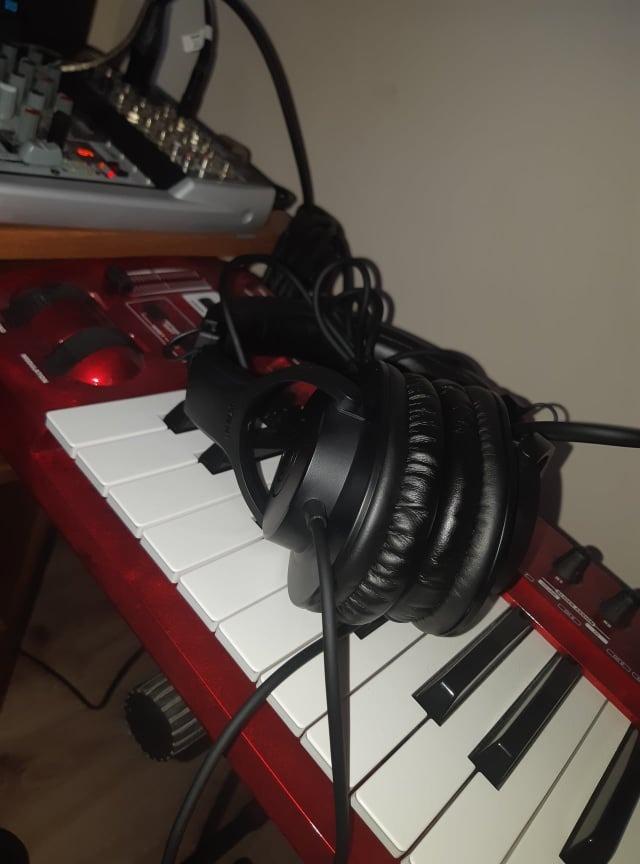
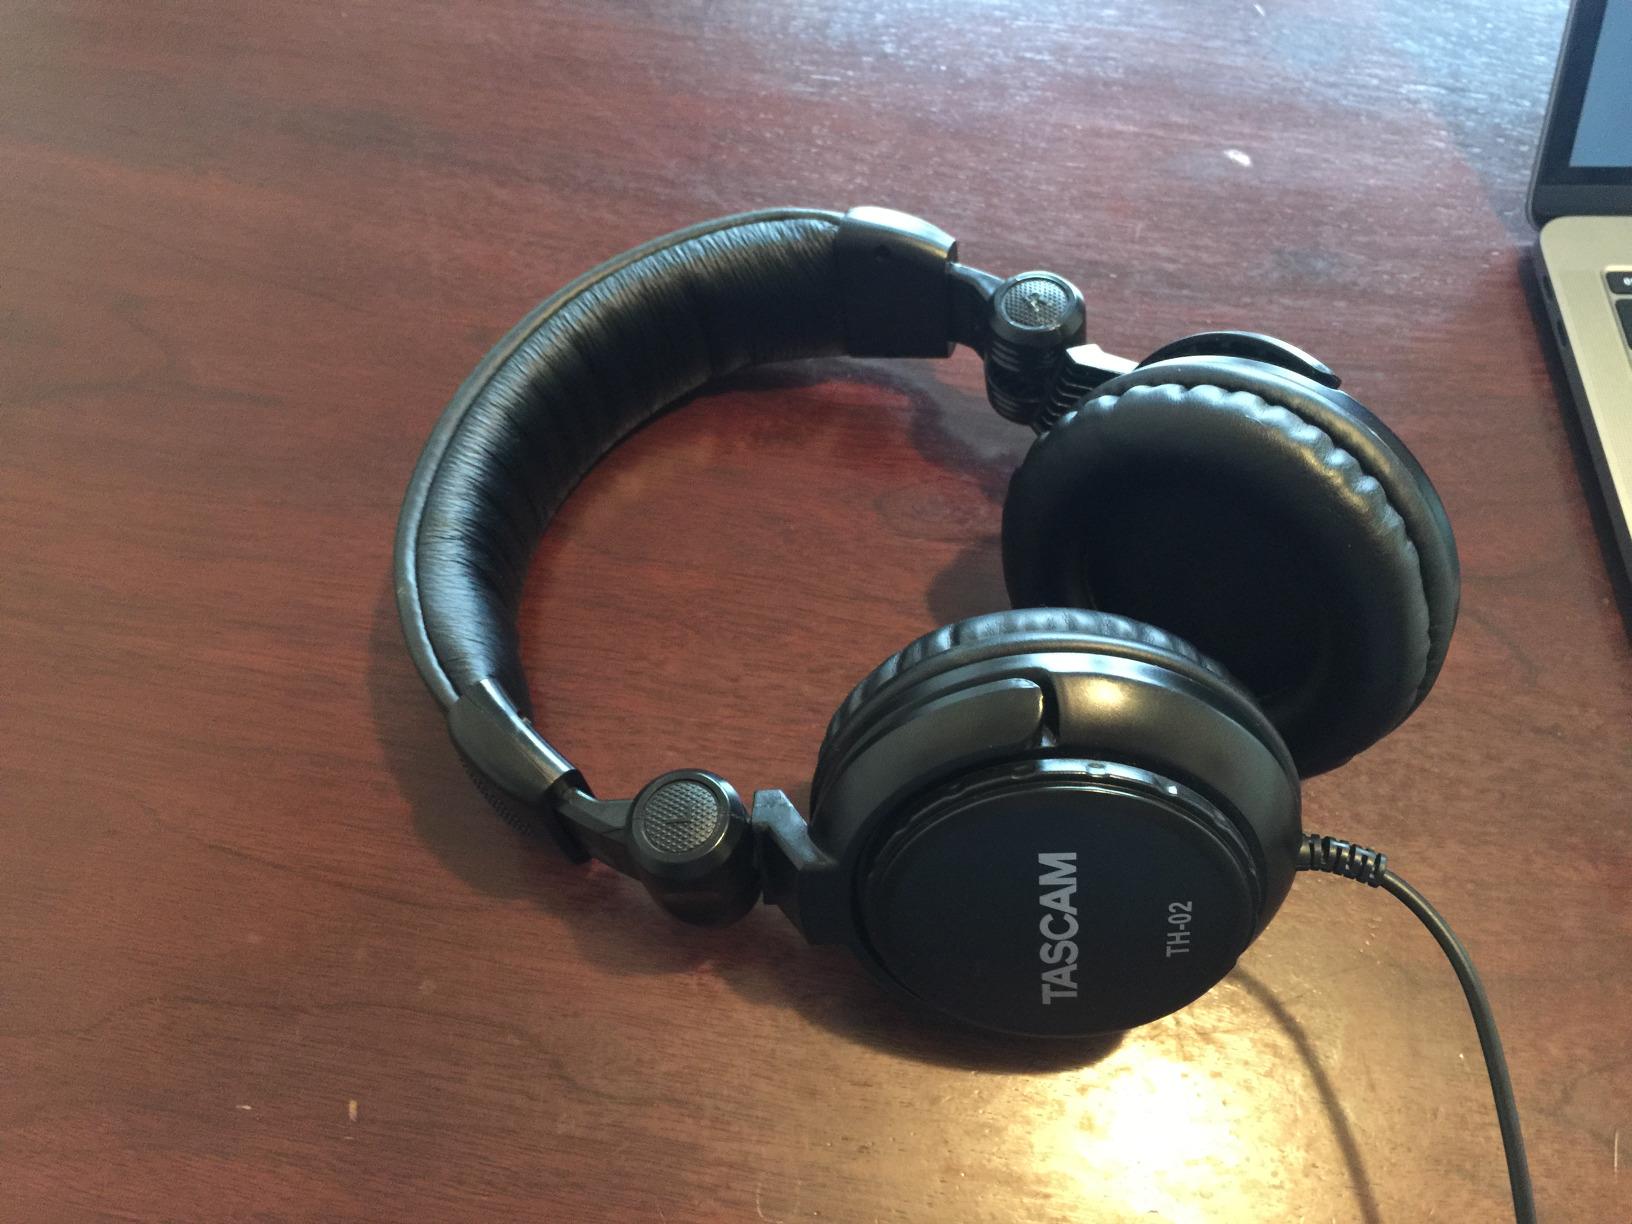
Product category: headphones
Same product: no